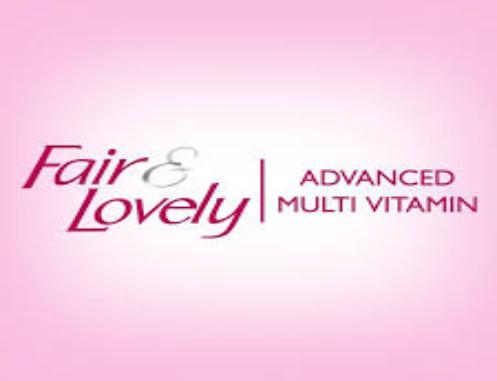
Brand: Fair and Lovely
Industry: Necessities